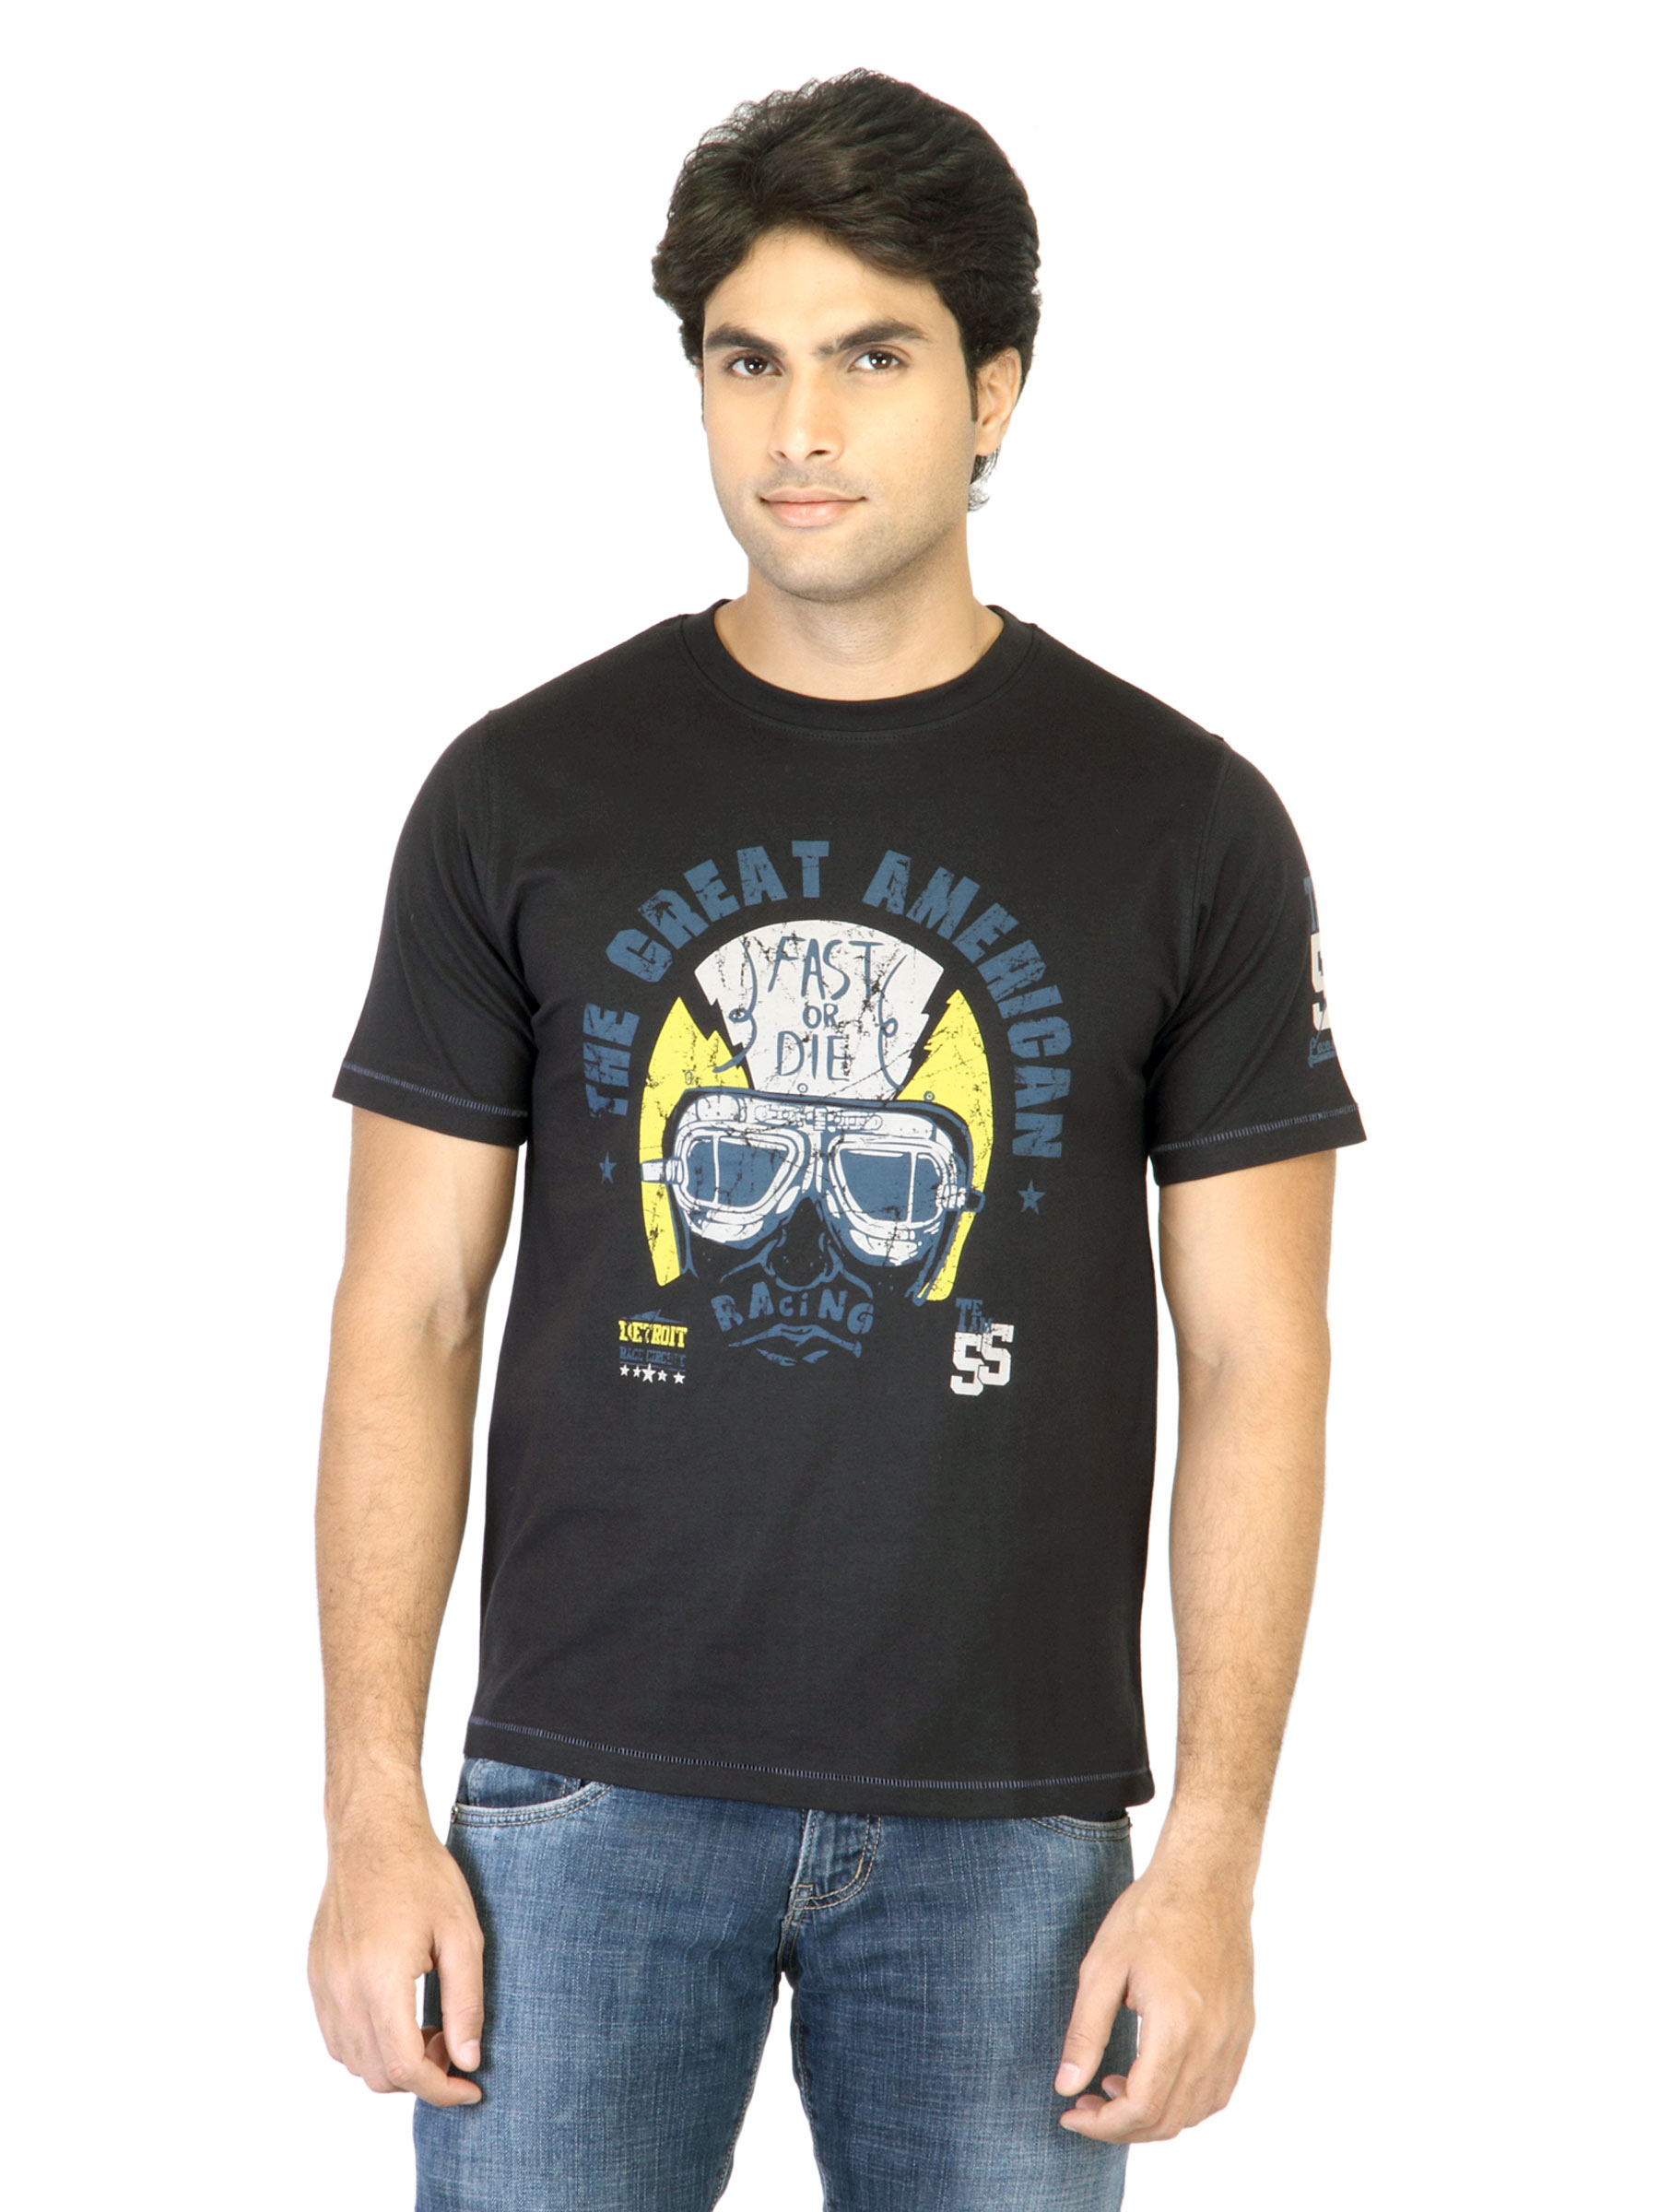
Locomotive Men Printed Black T-shirt
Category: Apparel / Topwear / Tshirts
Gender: Men
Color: Black
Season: Fall 2011
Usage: Casual